Car controls

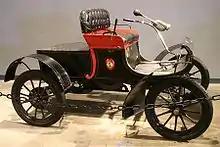
1904 Oldsmobile Curved Dash with a tiller steering

The first automobiles were steered with a tiller sometimes on the left or right, sometimes in the centre. The steering wheel was first used when Alfred Vacheron competed in the 1894 Paris–Rouen motor race in a Panhard et Levassor. In 1898, steering wheels became a standard feature of Panhard et Levassor cars. They were introduced in the U.S. by Packard in 1899, and by 1908 were on most models.